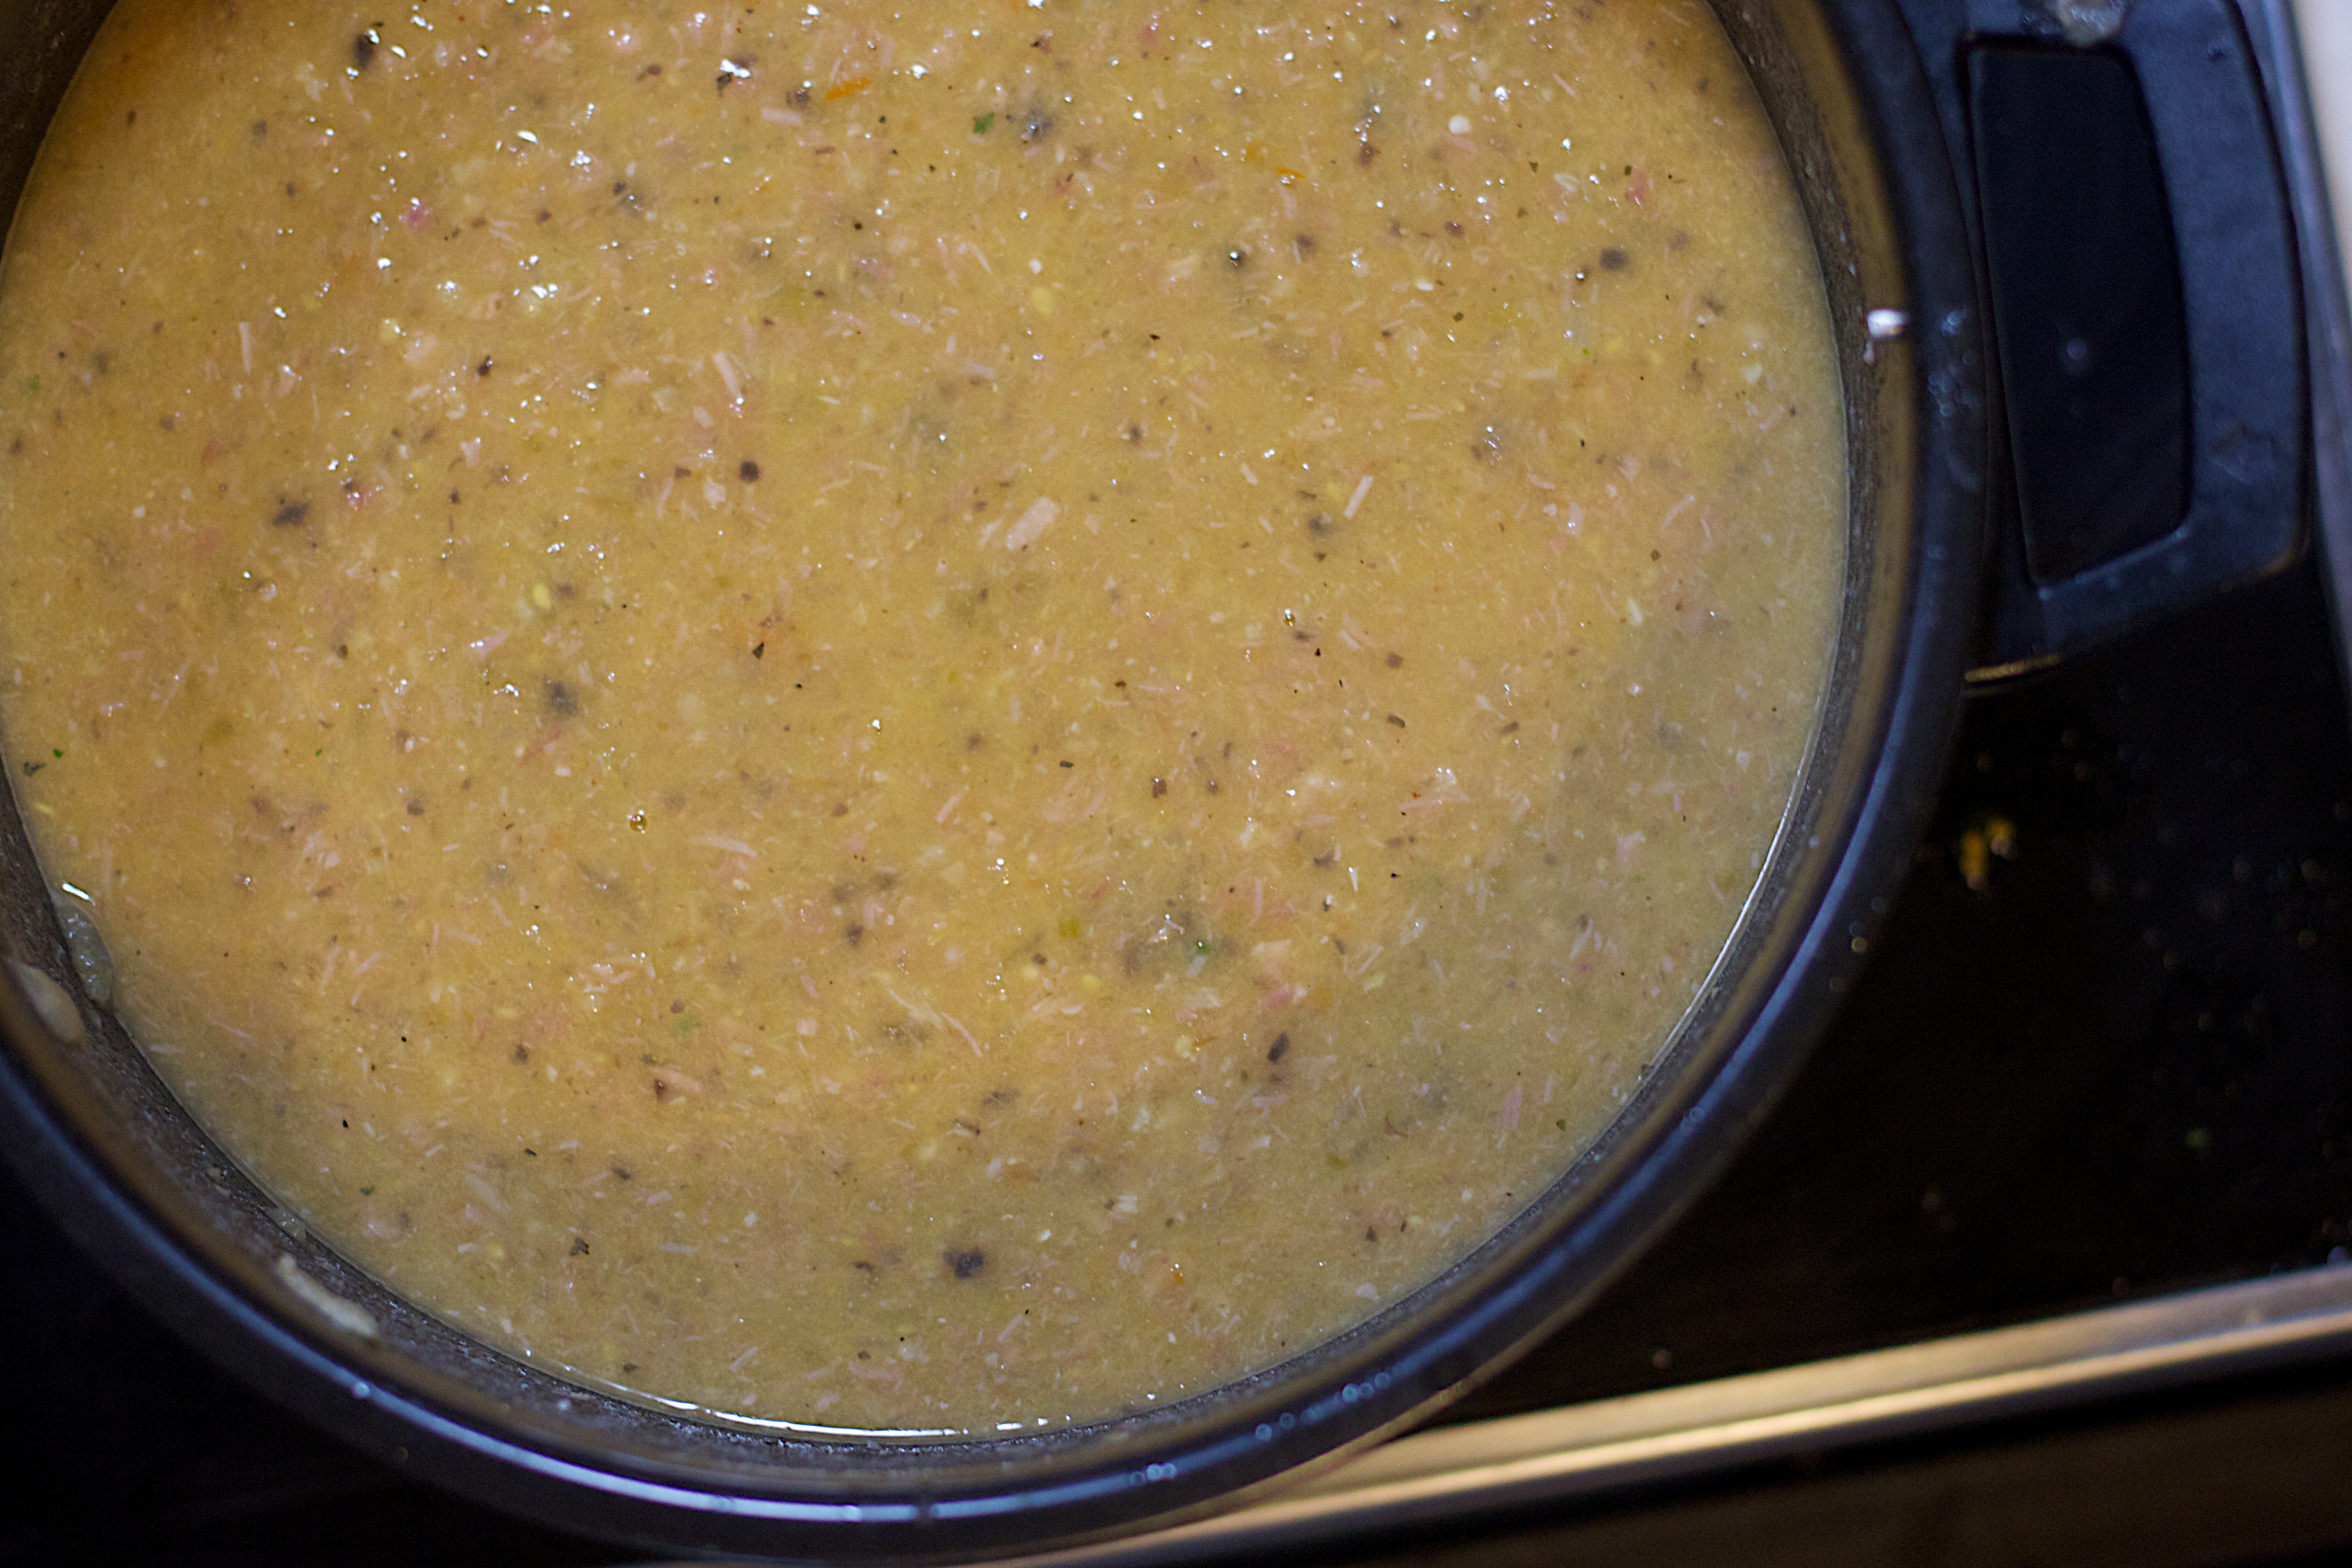
dish, food, produce, vegetable, recipe, cuisine, soup, 2010365, gravy, indian cuisine